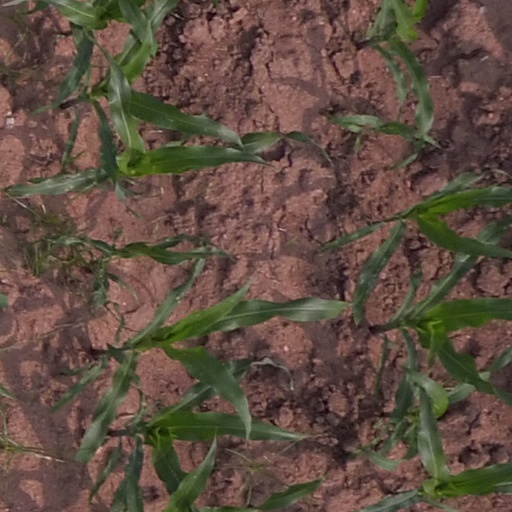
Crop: maize; corn